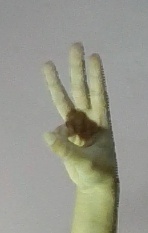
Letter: thaa